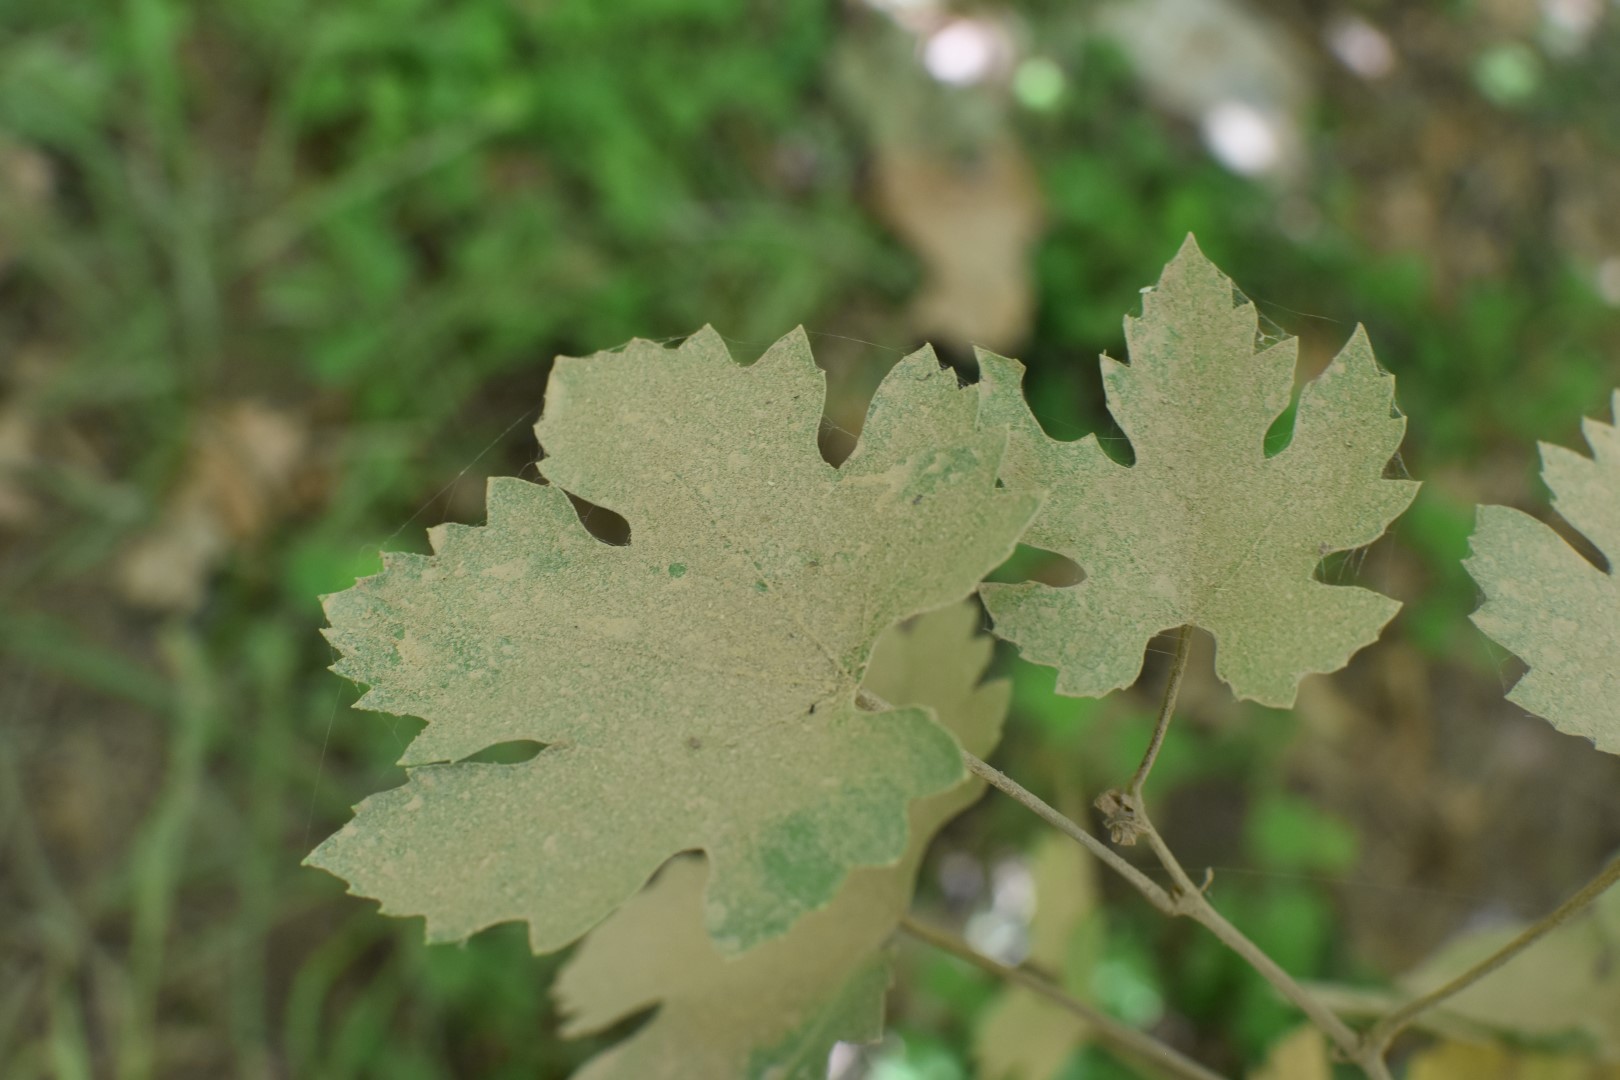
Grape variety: Riasi